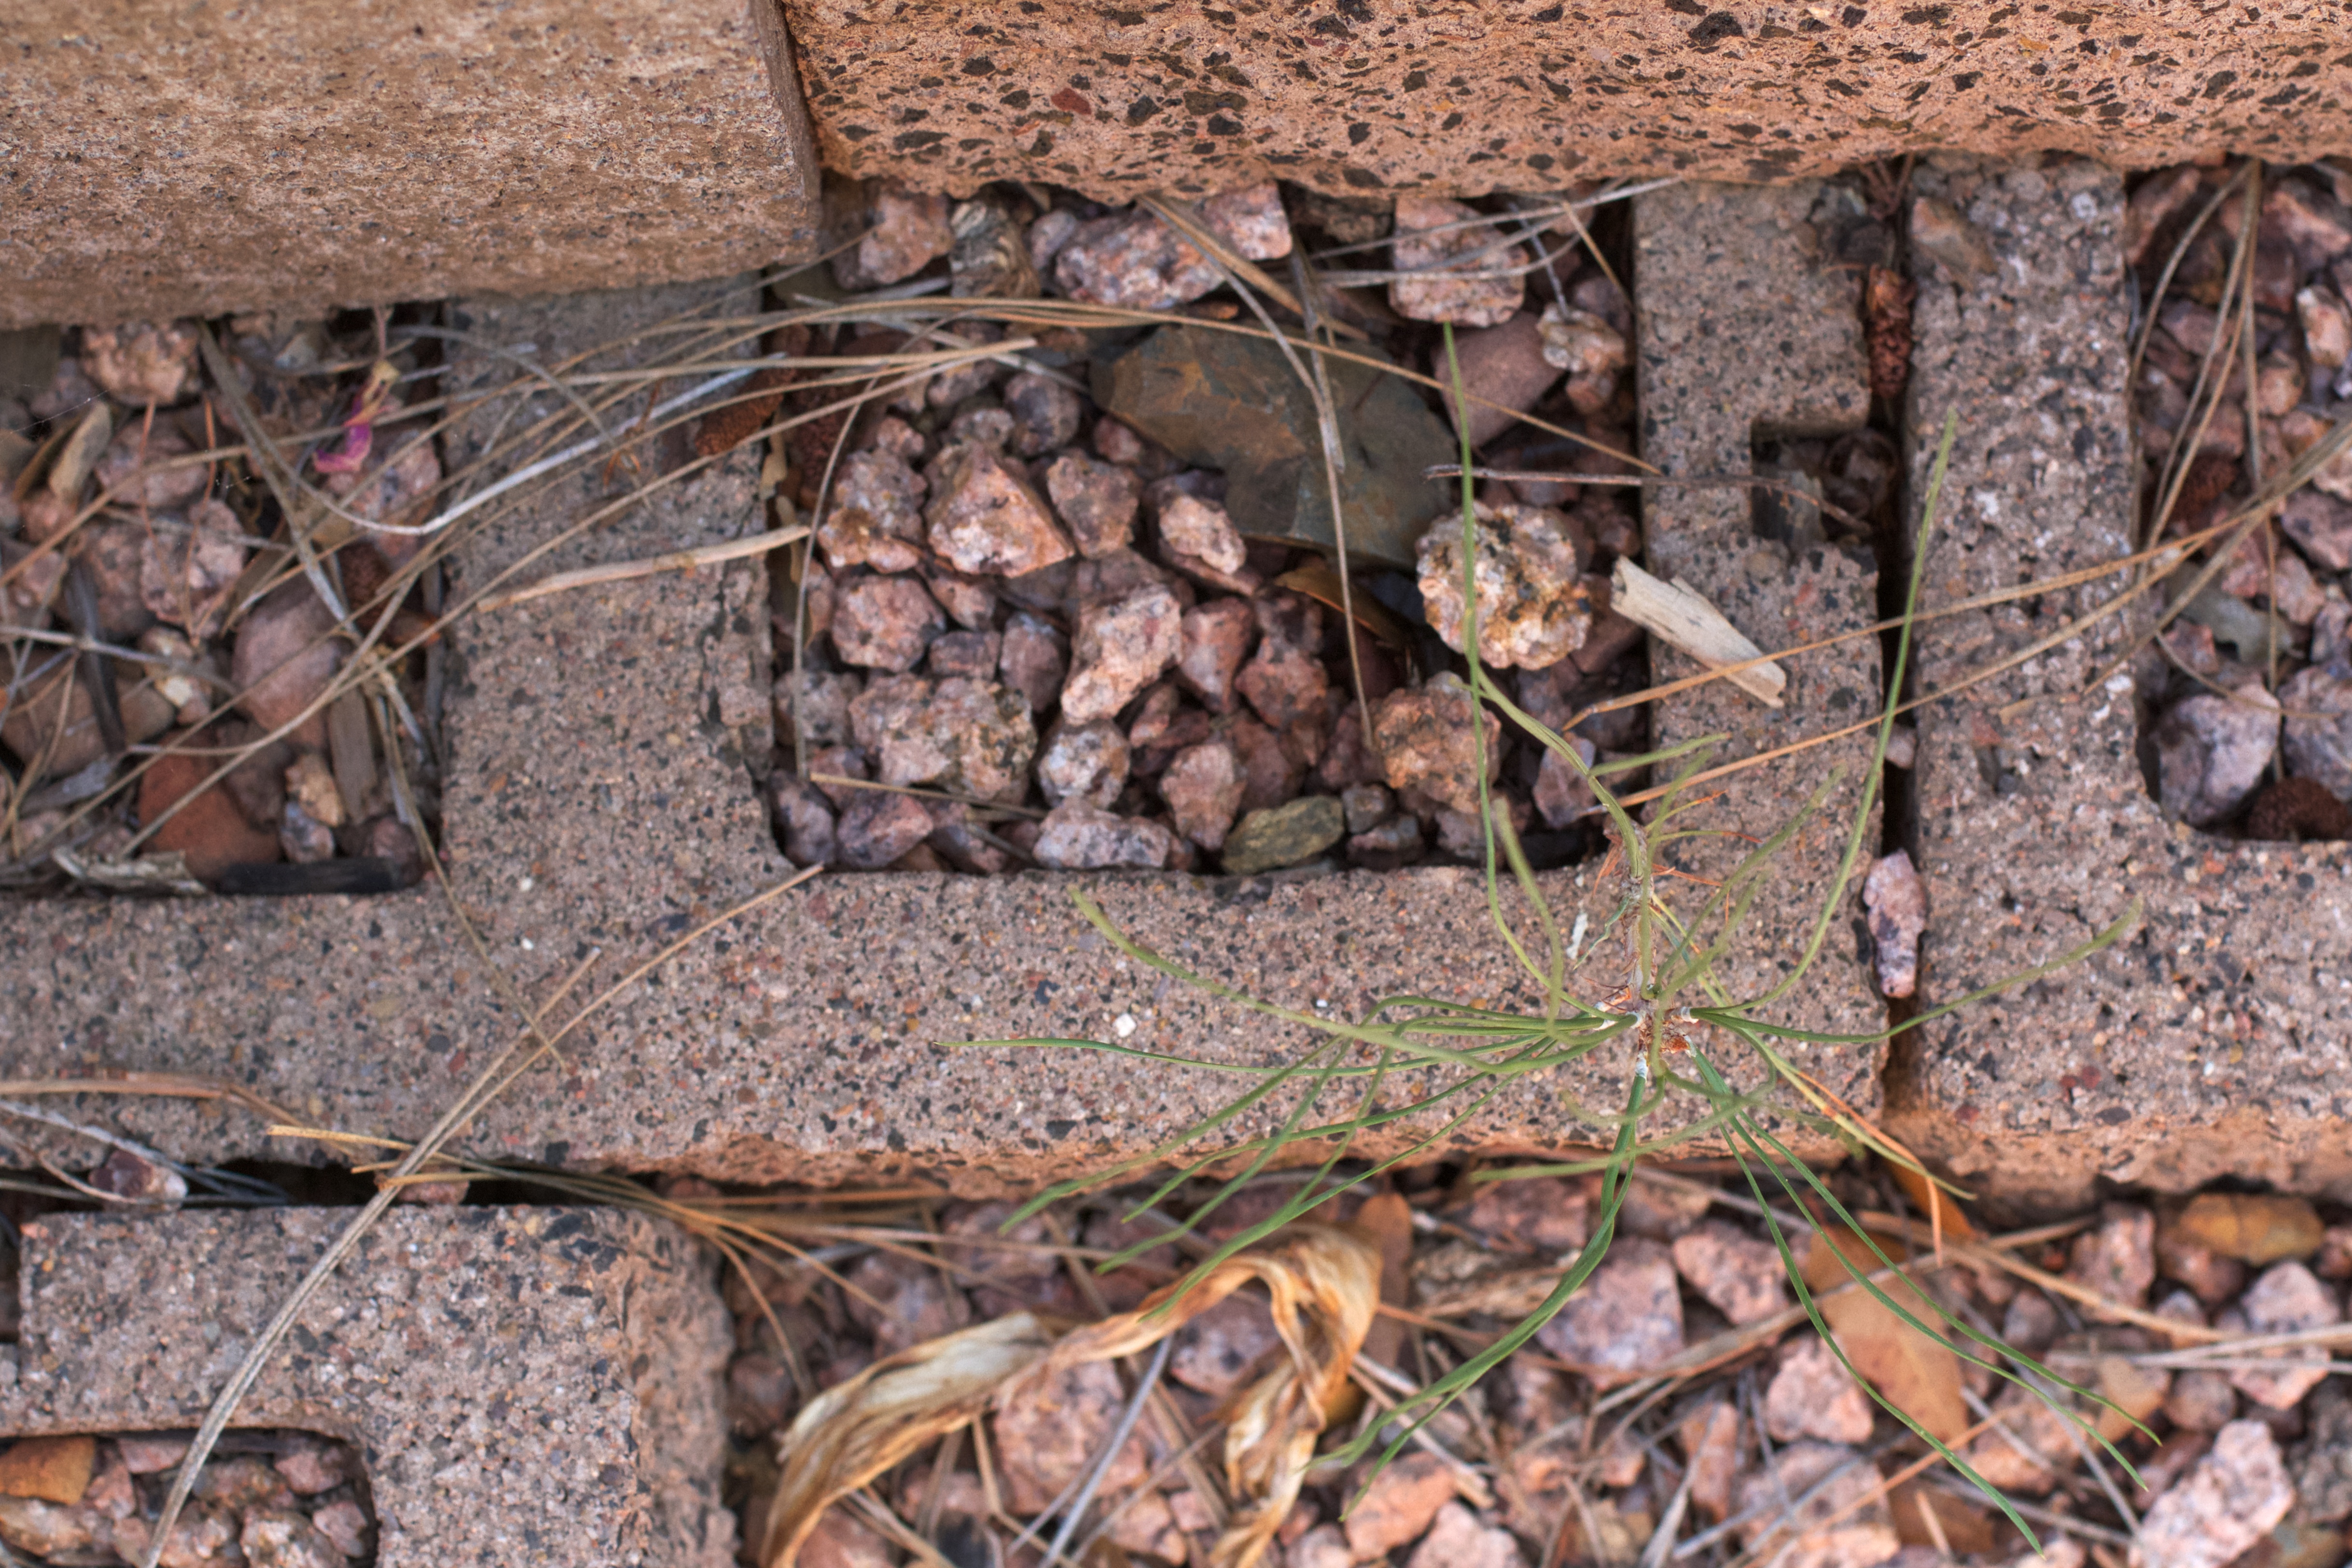
wood, wildlife, gardenphor